Knud Larsen

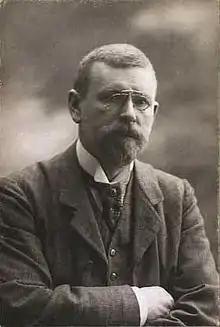
Knud Erik Larsen

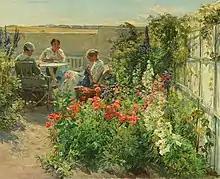
Knud Larsen: "Flowery Garden Exterior with Three Women at a Table" (1916)

Born in Vinderød near Frederiksværk, Denmark. He was the son of Jens Peter Larsen (1826–97) and Julie Sophie Olsen (1826–97). Larsen studied painting at the Royal Danish Academy of Fine Arts, graduating in 1889. He first exhibited at the Charlottenborg Spring Exhibition in 1887. Larsen exhibited at the World's Columbian Exposition at Chicago in 1893, the General Art and Industrial Exposition of Stockholm in 1897 and the Baltic Exhibition at Malmö in 1914. Larsen travel to England 1889; Berlin and Dresden 1891; Italy 1898; Paris, the Netherlands, Belgium 1899.